The New Janitor

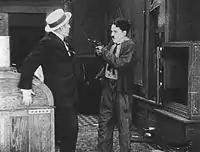
Scene with Dillon and Chaplin

The New Janitor was the 27th comedy from Keystone Studios to feature Charlie Chaplin. The film is arguably one of his best for the studio, and a precursor to a key Essanay Studios short, "The Bank". The film also demonstrates the differences that Chaplin had with Keystone comedy in that it is a coherent whole in which the stock characters actually fill some emotional center. Chaplin brings a certain complexity to his janitor, unusual to the comedy factory of Mack Sennett. The film, which stars among Sennett's bit players Jess Dandy, Al St. John, John T. Dillon, and Helen Carruthers, is far more centered and clear in direction. Comedy mostly flows from the core of the story instead of being a by-product of it. After all this is a typical bank robbery storyline.